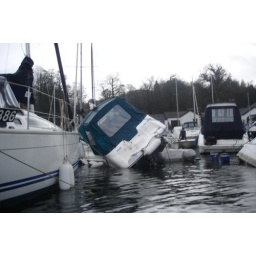
Taken once water had dropped 3ft. Over 30 boats sank on the marina and over 60 properties were flooded on the marina